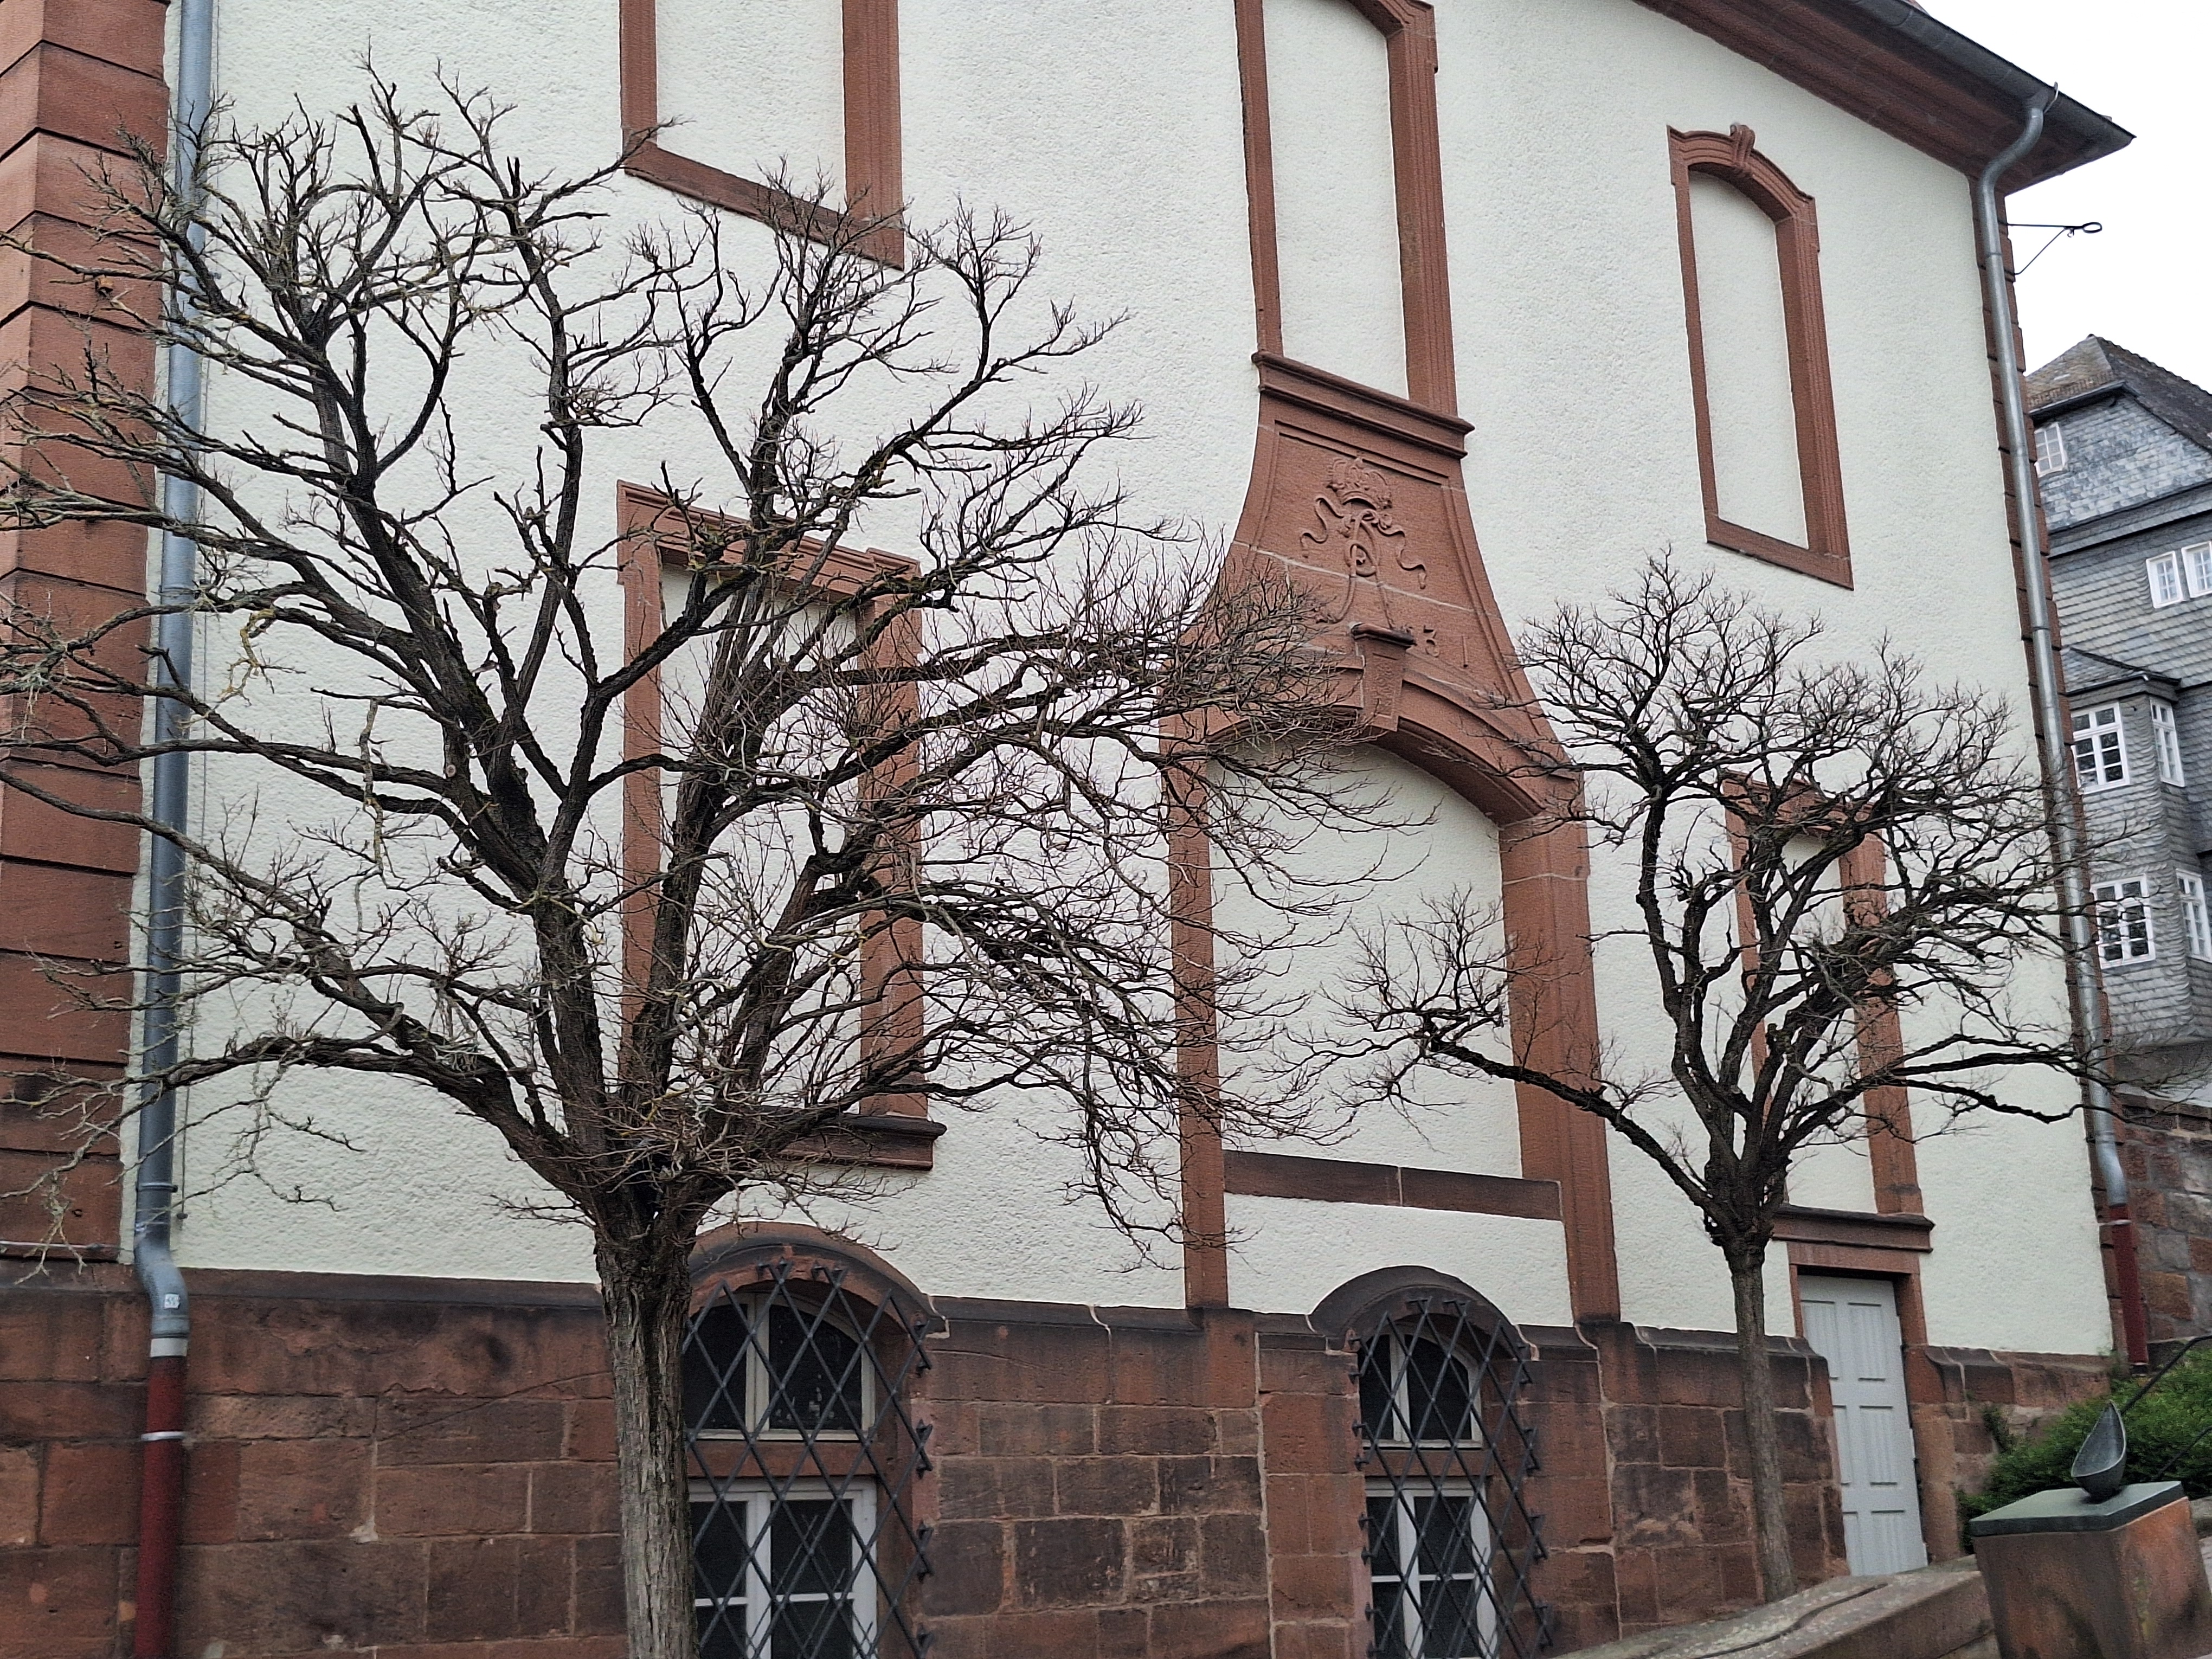
Building: Barfüßstraße 1